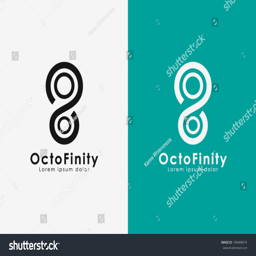
an octopus an an infinity in symbol .